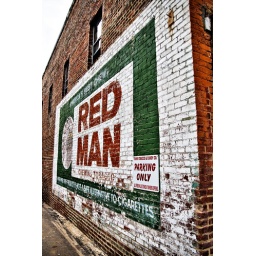
A classic &amp;quot;Red Man&amp;quot; advertising sign painted on the wall of an old building in downtown Blue Ridge, GA.